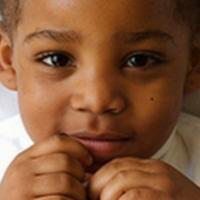
Age group: age 01-10